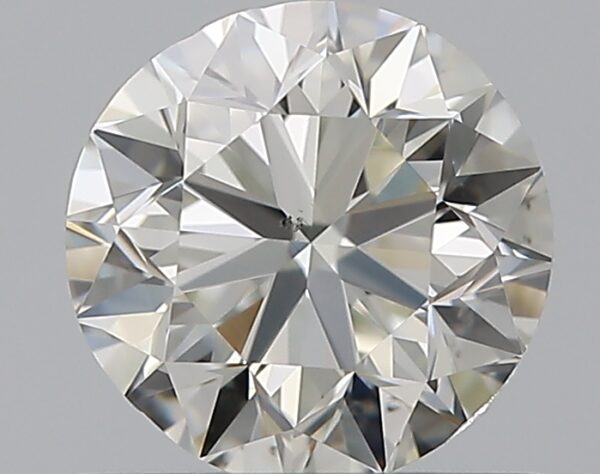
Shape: round
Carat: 0.7
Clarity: VS2
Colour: J
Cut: VG
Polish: EX
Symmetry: VG
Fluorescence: M
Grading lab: GIA
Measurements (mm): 5.48 x 5.56 x 3.57